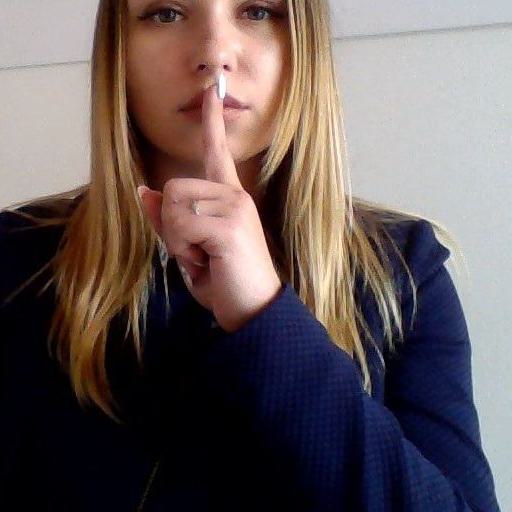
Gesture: mute